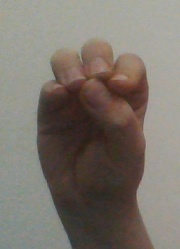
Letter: ha